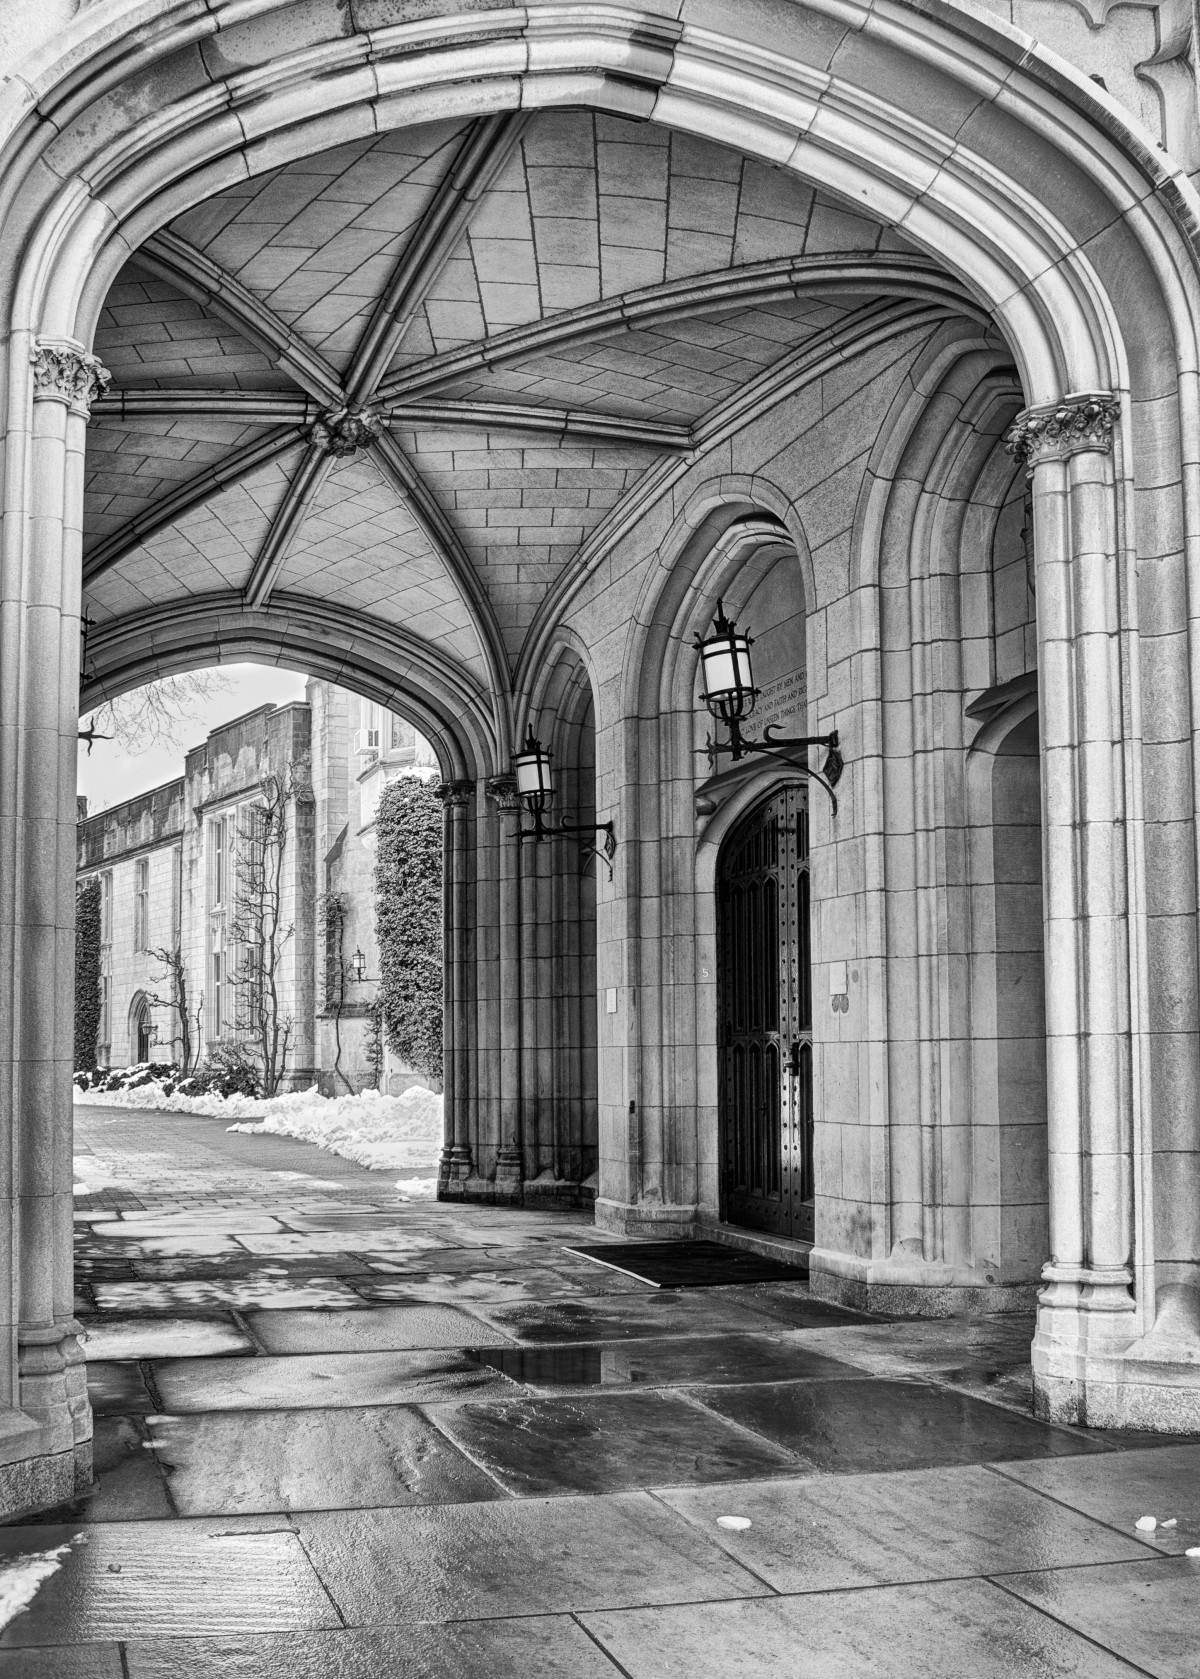
Tags: building, arch, column, church, cathedral, chapel, place of worship, monastery, symmetry, arcade, abbey, gothic architecture, monochrome photography